Cornwall Railway

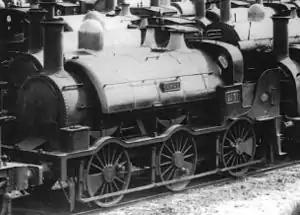
Dido Class 0-6-0ST "Argo"

Of the structures built by the Cornwall Railway, the most impressive is the Royal Albert Bridge, still fully operational.